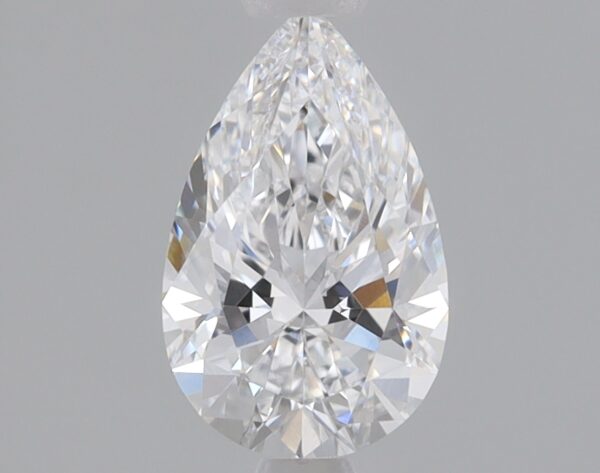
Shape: pear
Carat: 0.9
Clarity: VS1
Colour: D
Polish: EX
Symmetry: EX
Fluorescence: NONE
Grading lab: IGI
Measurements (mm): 8.56 x 5.38 x 3.39